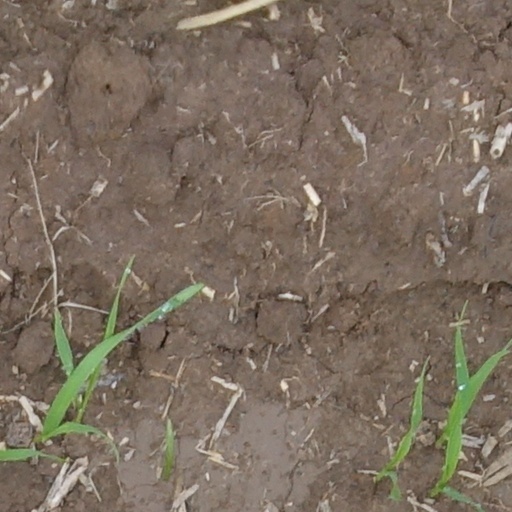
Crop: wheat